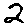
Label: 2